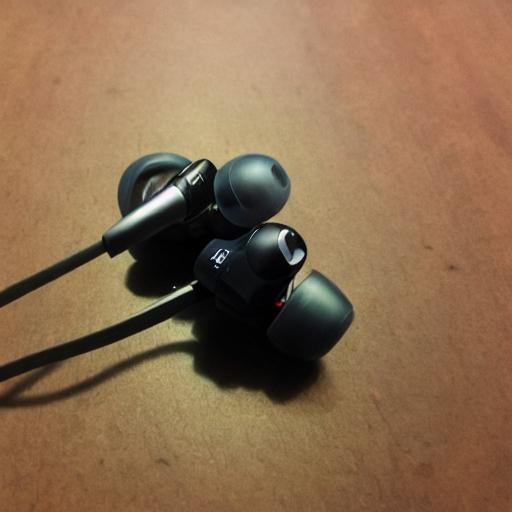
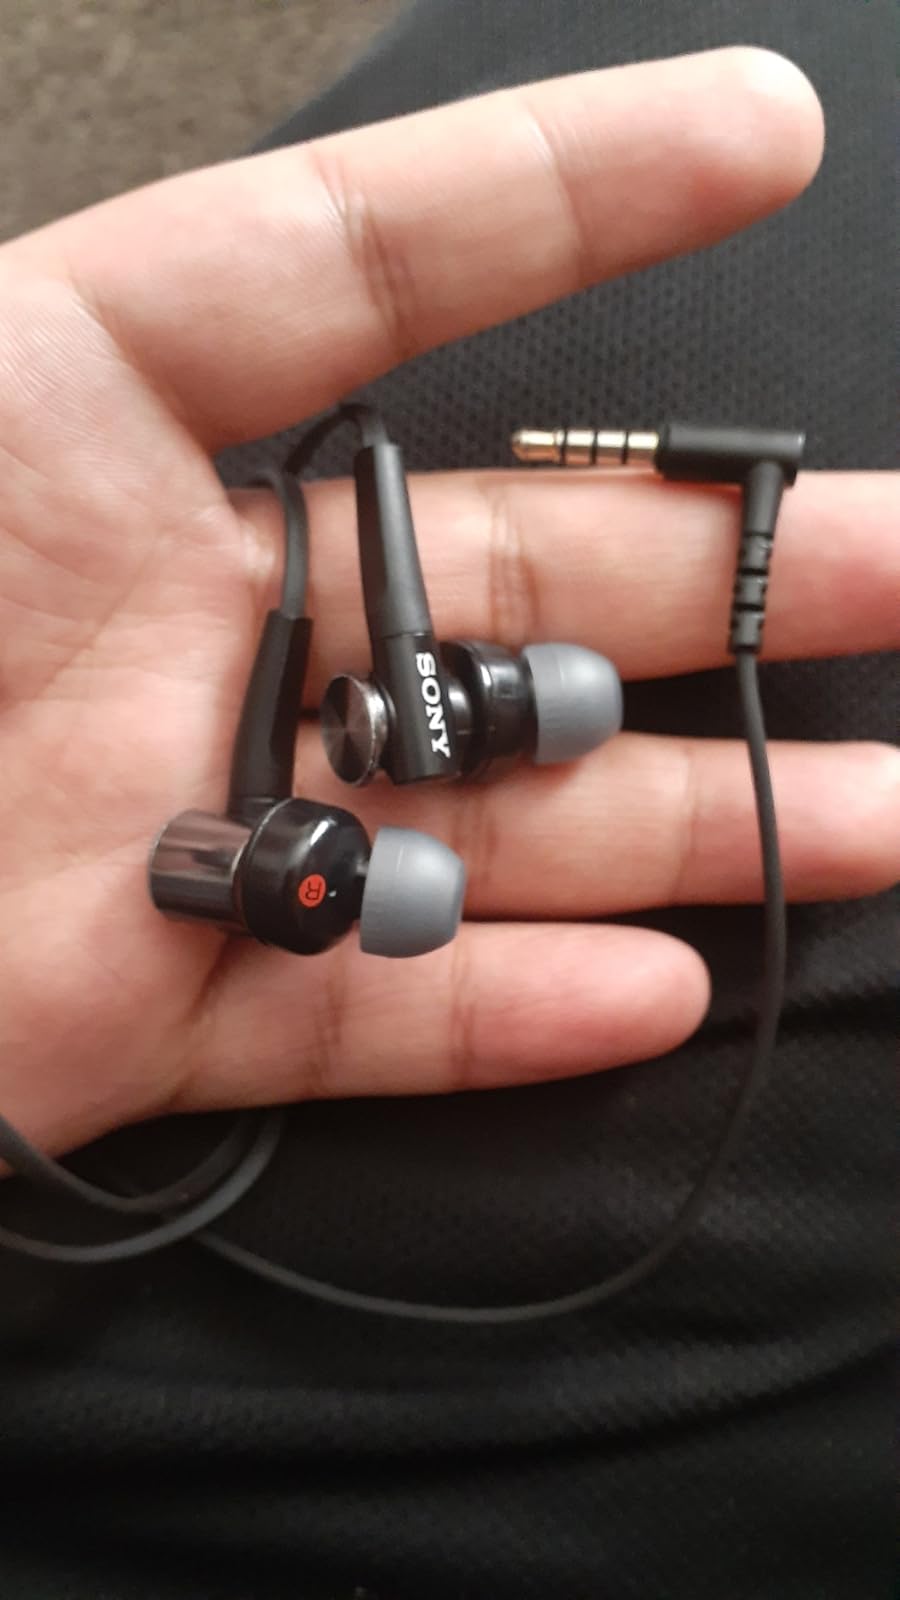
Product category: headphones
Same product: no